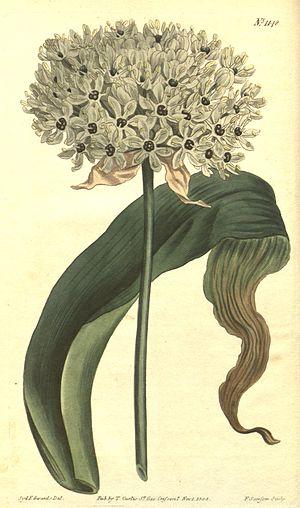
Cette liste de Tracheophyta de Bosnie-Herzégovine, ainsi que d’espèces introduites est un aperçu incomplet d’espèces de mousses, de fougères, de gymnospermes et d’angiospermes citées dans la littérature disponible en langues bosniaque, croate, serbe et serbo-croate. Cet aperçu n’inclue pas des espèces cultivées ni celles occasionnellement introduites.